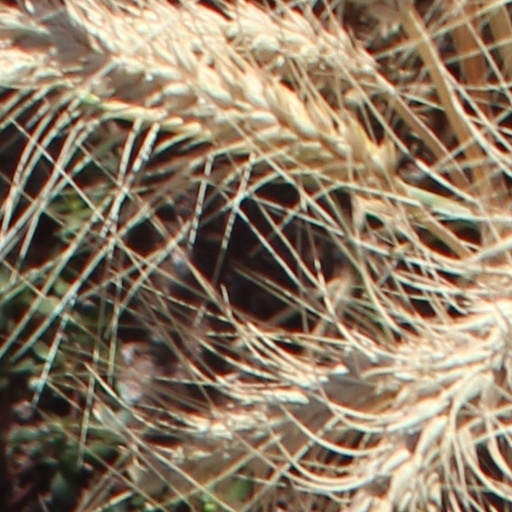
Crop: wheat